List of electoral wards in Newport, Wales

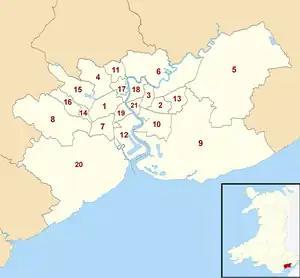
Electoral wards in Newport, numbered alphabetically from 1.Allt-yr-yn to 21.Victoria

This list of electoral wards in Newport includes council wards, which elect councillors to Newport City Council in south Wales. There are also community wards, which elect councillors to community councils.